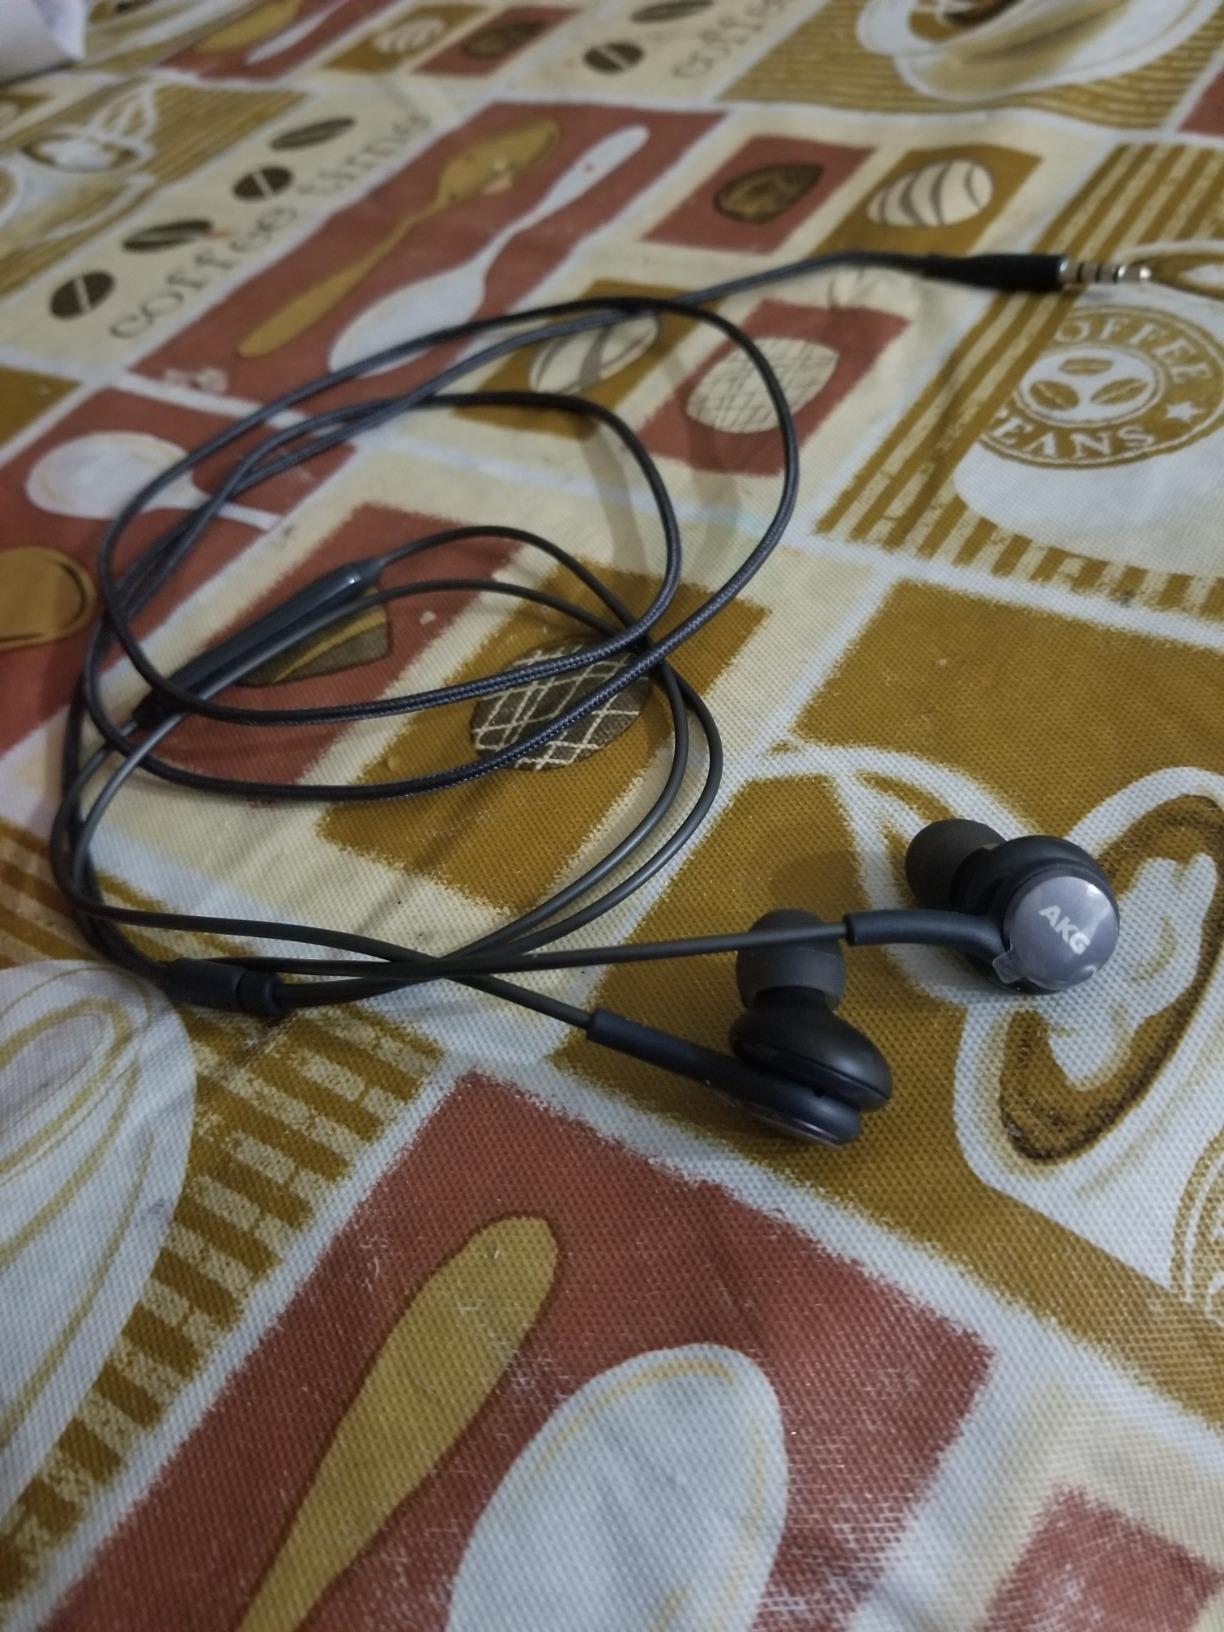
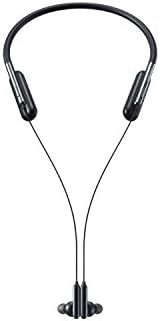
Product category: headphones
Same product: no